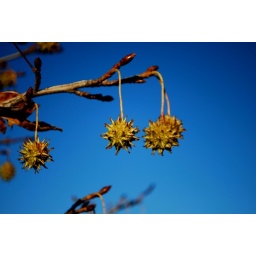
Seedpods on a tree at the park on A street in Midland, TX.Nikon D60VR 18-55mm F/3.5-5.6G @ 55mmF/5.61/400sISO 100